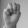
ASL letter: M